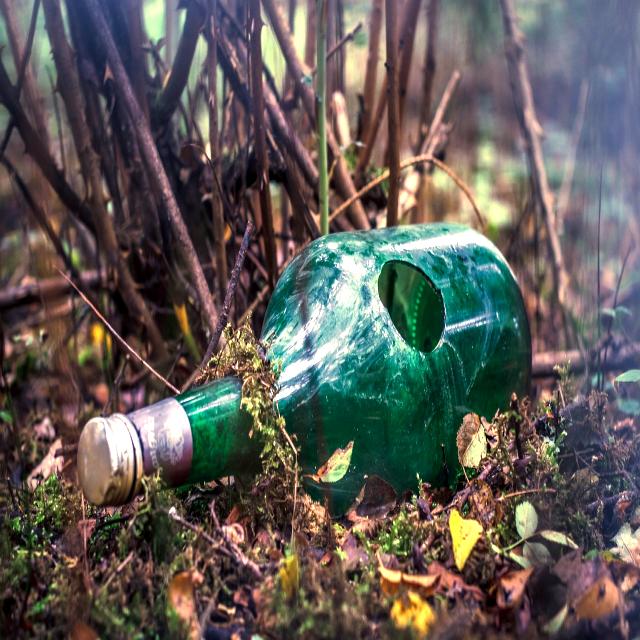
Label: Glass